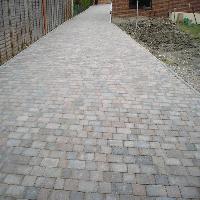
Weather: cloudy or overcast